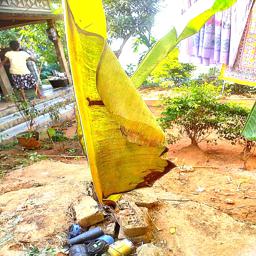
Label: MALBHOG LEAF